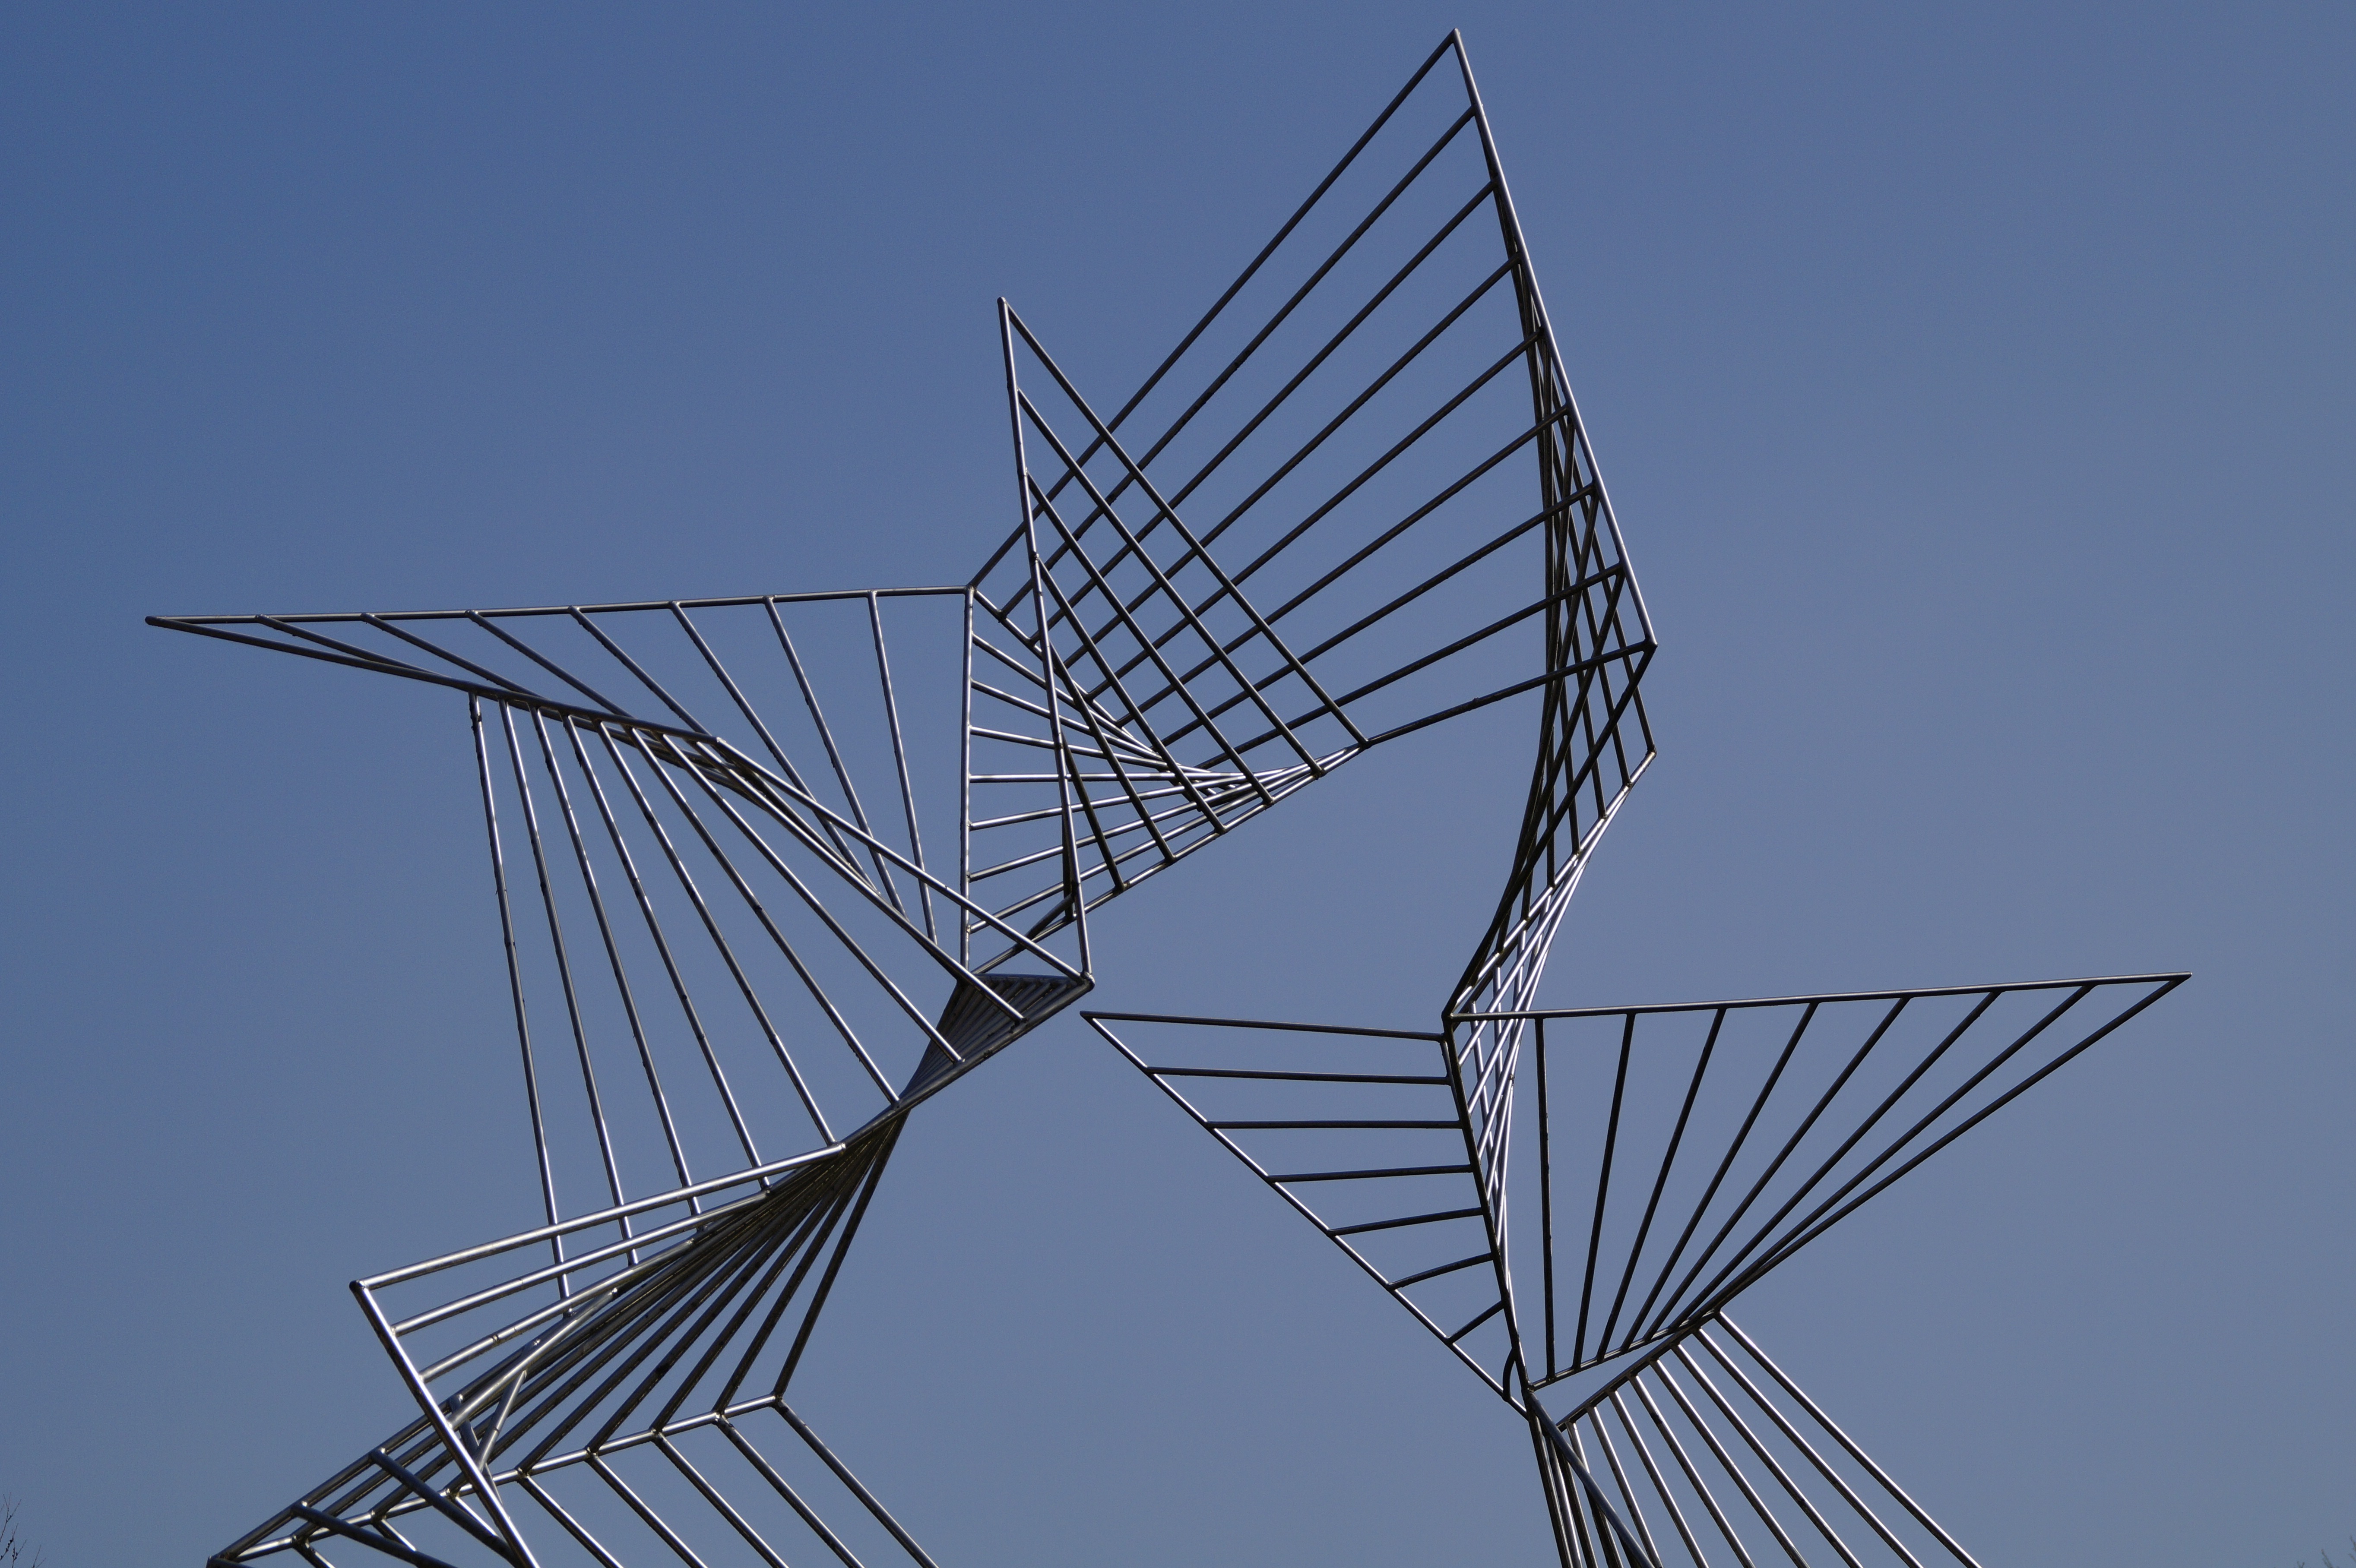
structure, sky, texture, windmill, wind, skyscraper, pattern, line, tower, mast, metal, object, electricity, modern, sculpture, art, symmetry, modern art, art object, transmission tower, overhead power line